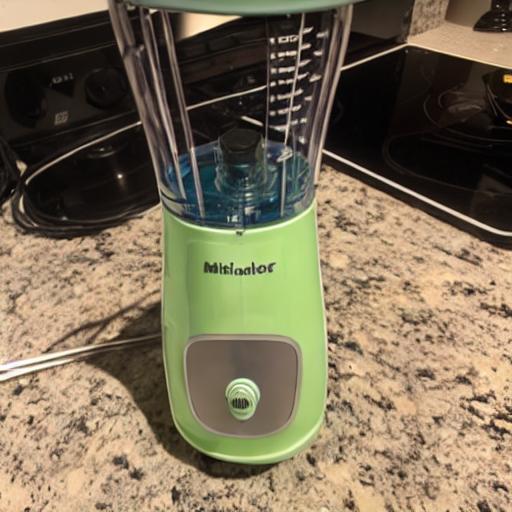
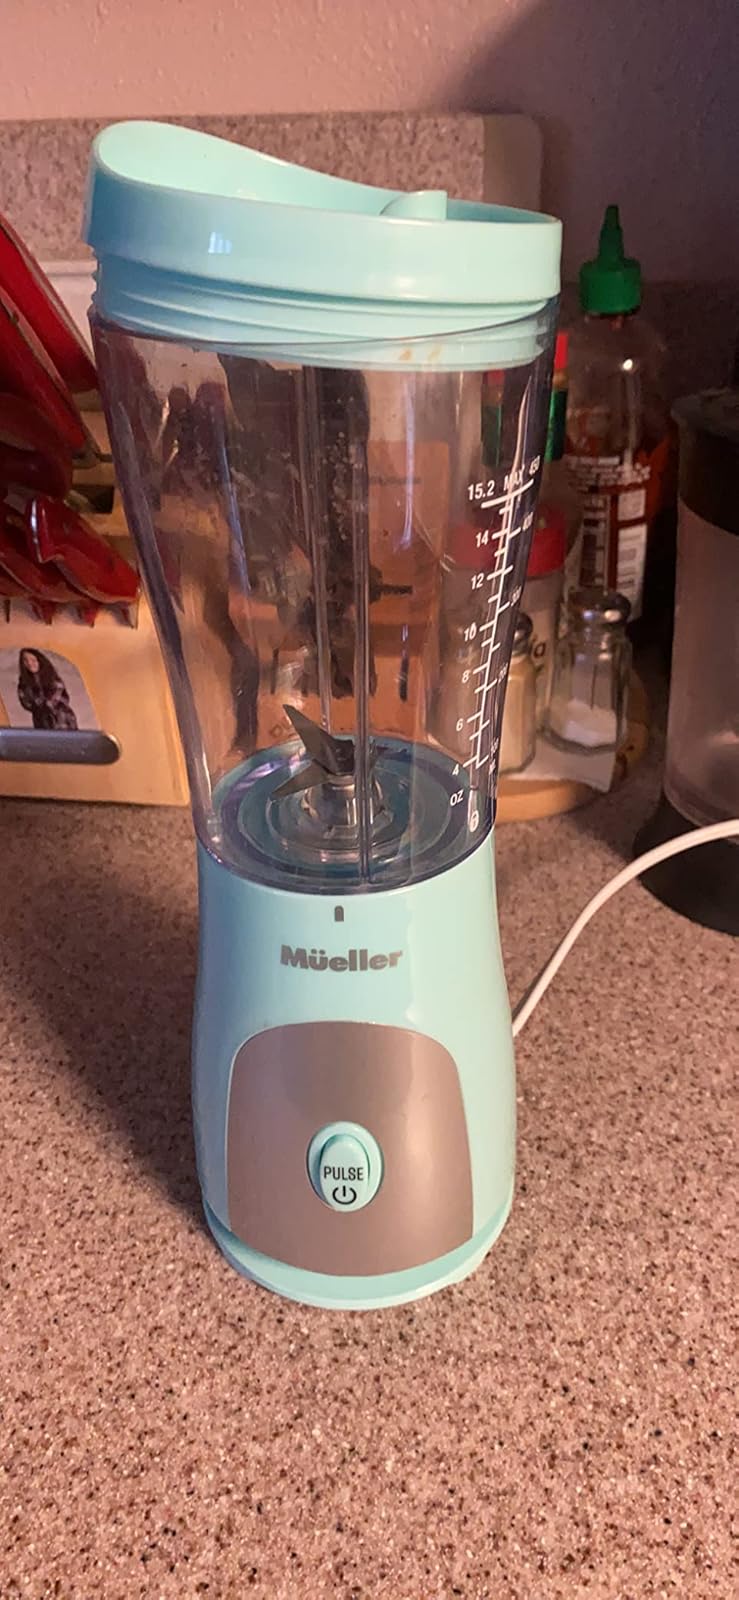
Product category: items_blender
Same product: no